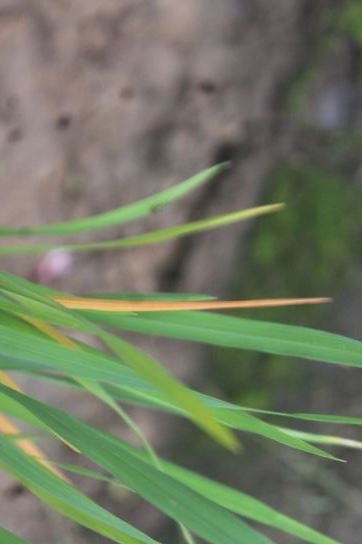
Disease: Tungro